Effects of climate change on livestock

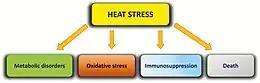
Impacts of heat stress on livestock animals

Once the body temperature of livestock animals is above normal, this soon leads to "heat stroke, heat exhaustion, heat syncope, heat cramps, and ultimately organ dysfunction". Livestock mortality rates are already known to be higher during the hottest months of the year, as well as during heatwaves. During the 2003 European heat wave, for instance, thousands of pigs, poultry, and rabbits died in the French regions of Brittany and Pays-de-la-Loire alone.